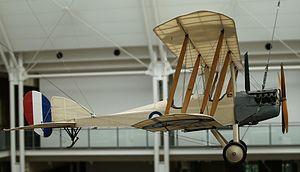
Le Royal Aircraft Factory B.E.2 était le premier avion militaire à être utilisé par le Royaume-Uni. Cet appareil fut utilisé sous diverses variantes par le Royal Flying Corps et le Royal Naval Air Service durant toute la Première Guerre mondiale, et ce même lorsqu'il était déjà dépassé.